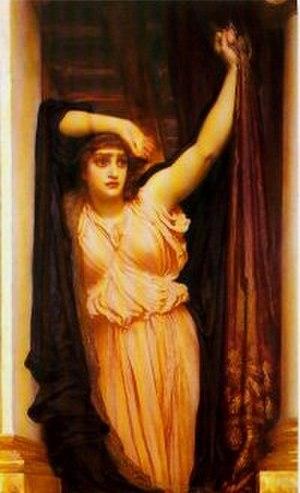
En français, adieu est un mot employé lors d'un départ indéfinitif, ou bien, dans certaines régions, comme salutation familière.